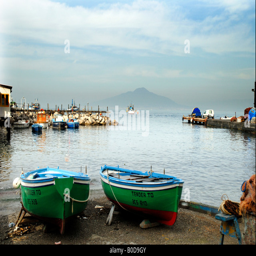
the old town going down into the original fishing harbour of person